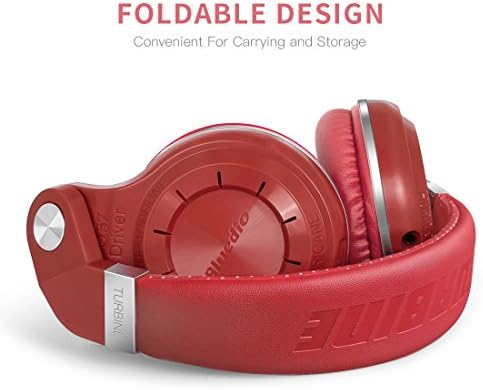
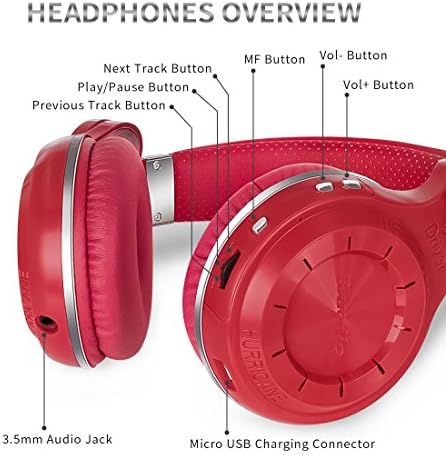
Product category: headphones
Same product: yes